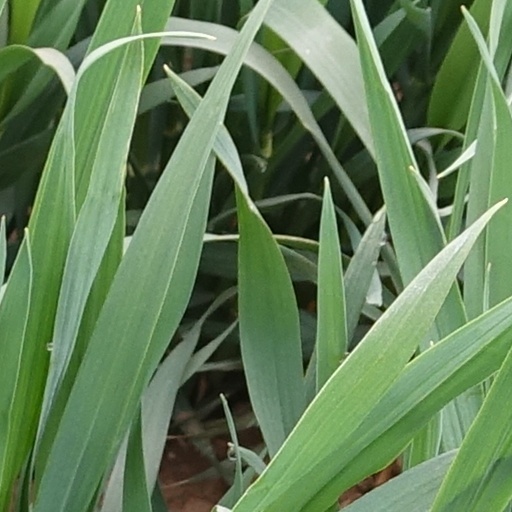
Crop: wheat